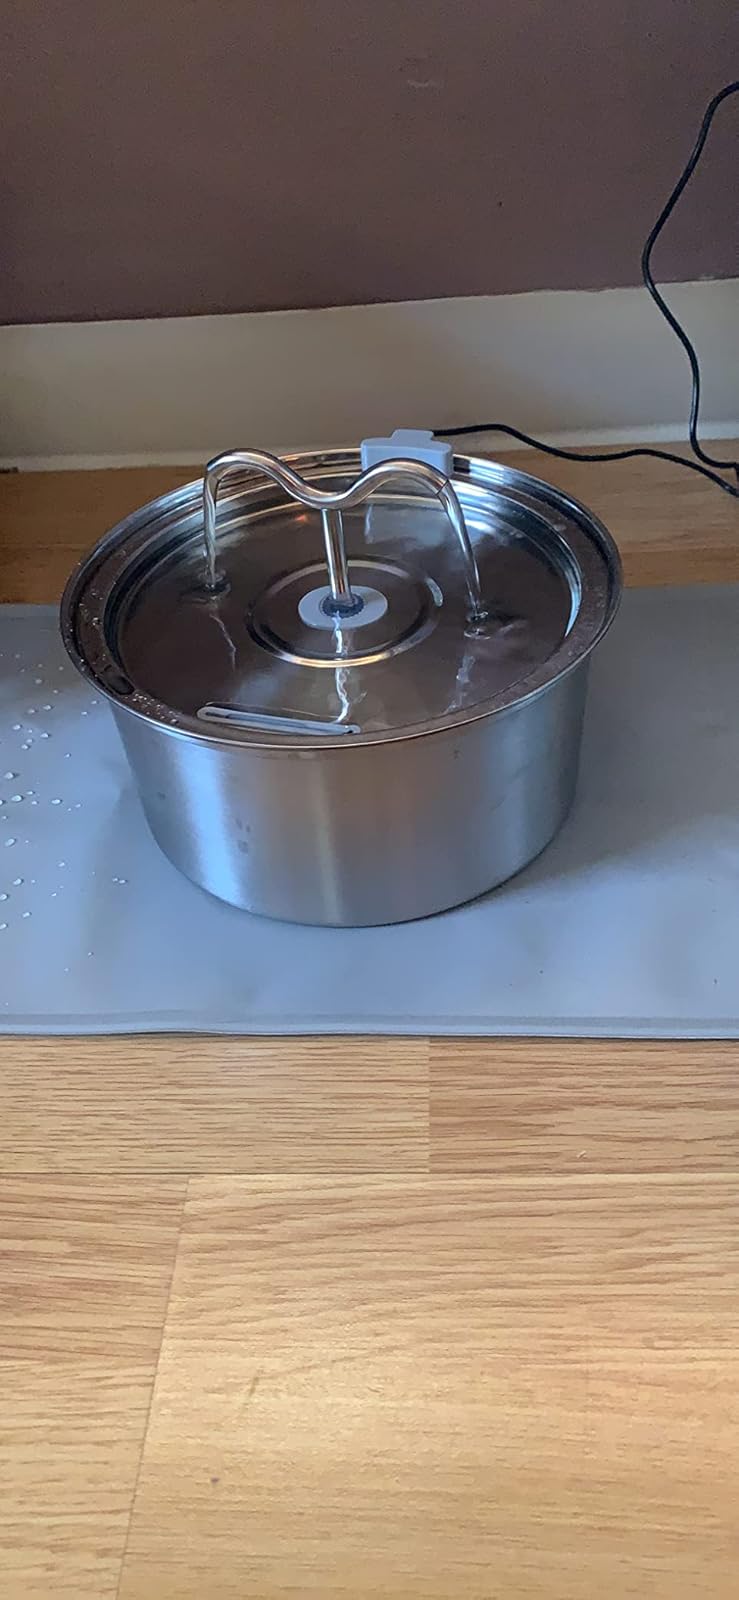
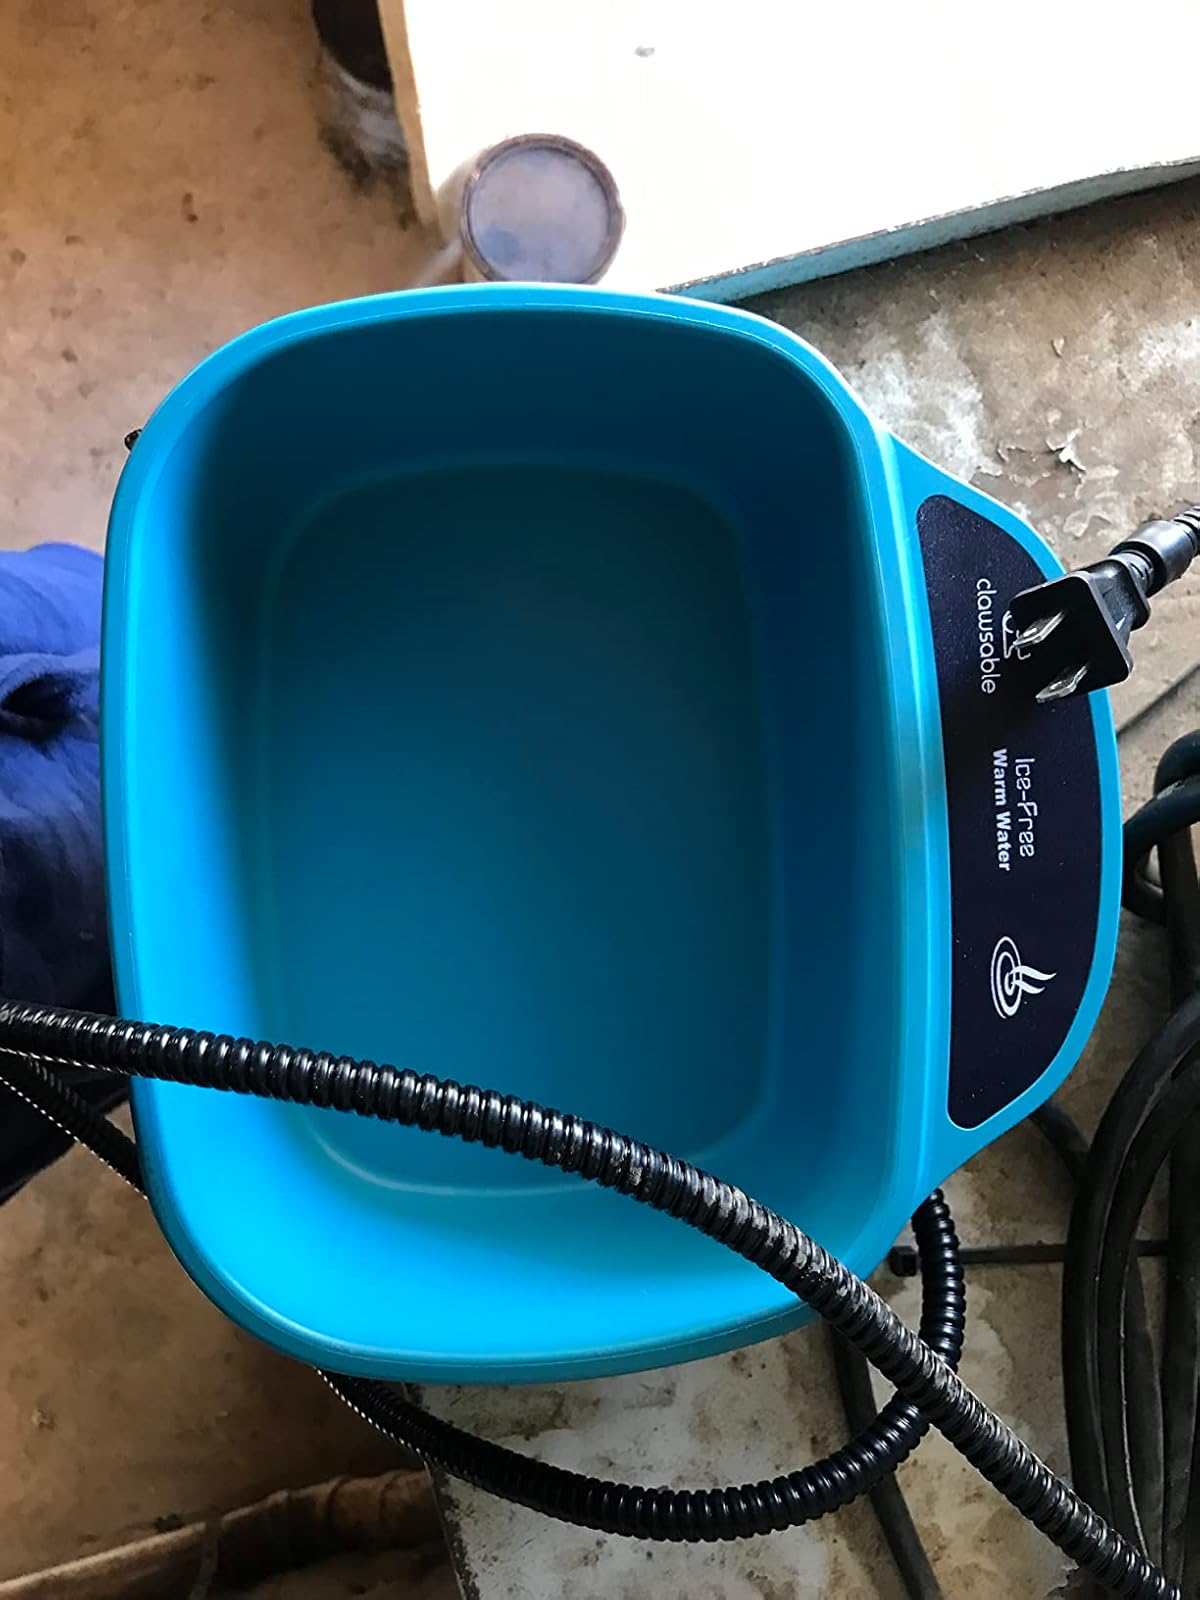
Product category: items_bowl
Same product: no